Vagliano Trophy

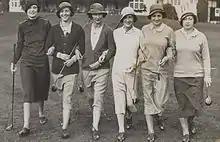
Vagliano Trophy 1931, French team

The Vagliano Trophy is a biennial women's amateur golf tournament. It is co-organised by The R&A and the European Golf Association and is contested by teams representing "Great Britain and Ireland" and the "Continent of Europe". It is played in odd-numbered years; the Curtis Cup being played in even-numbered years.